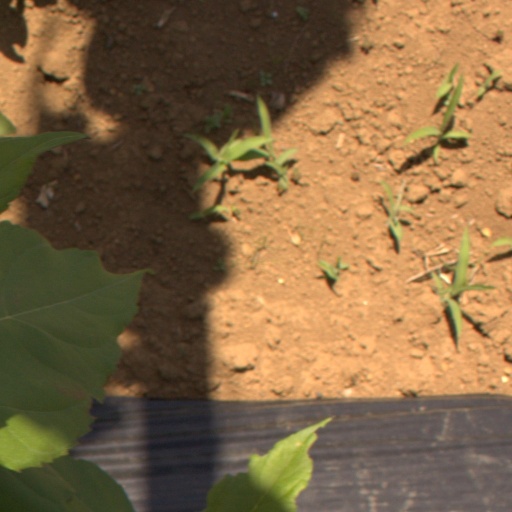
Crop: Jerusalem artichoke